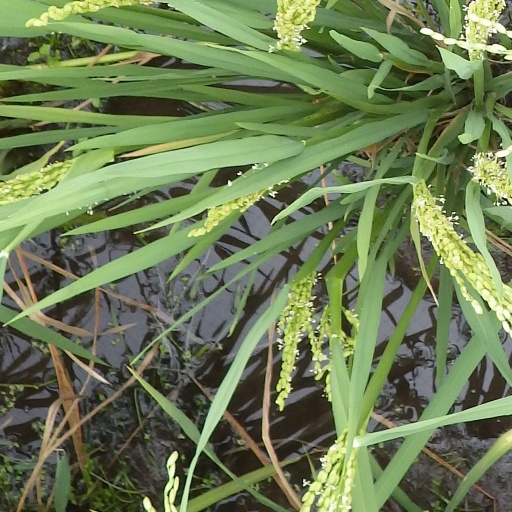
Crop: rice